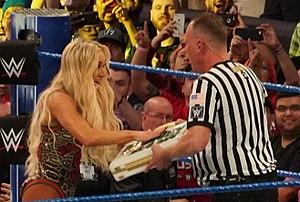
La division féminine de la WWE concerne l'organisation de combats de catch féminin par la World Wrestling Federation / World Wrestling Entertainment. Depuis ses débuts dans les années 1950, la WWE a employé des femmes pour la présentation de ses spectacles mais aussi dans des rôles de premier-plan. Au fil des évolutions historiques nombreuses des structures gouvernantes, la division féminine a toujours trouvé une place sur le ring, notamment dans le catalogue des championnats officiels. Dès 1955 à la Capitol Wrestling Corporation, une championne féminine apparaît, en la personne de The Fabulous Moolah. De nombreuses catcheuses ont depuis concouru dans la course aux différents titres féminins reconnus par la CWC et des structures qui lui ont succédé jusqu'à l'actuelle WWE.